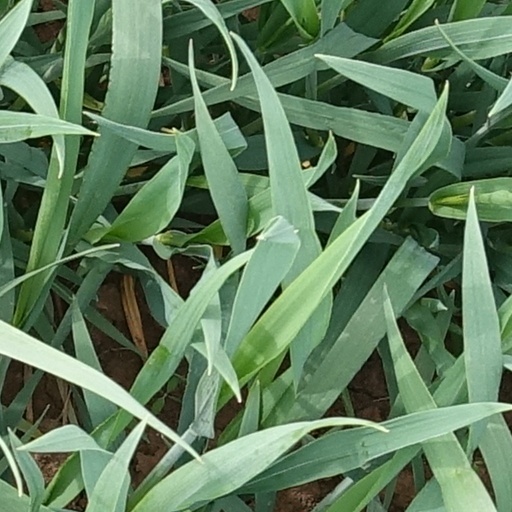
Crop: wheat